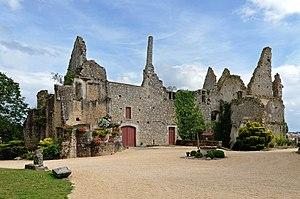
Château de Bressuire - Deux-Sèvres